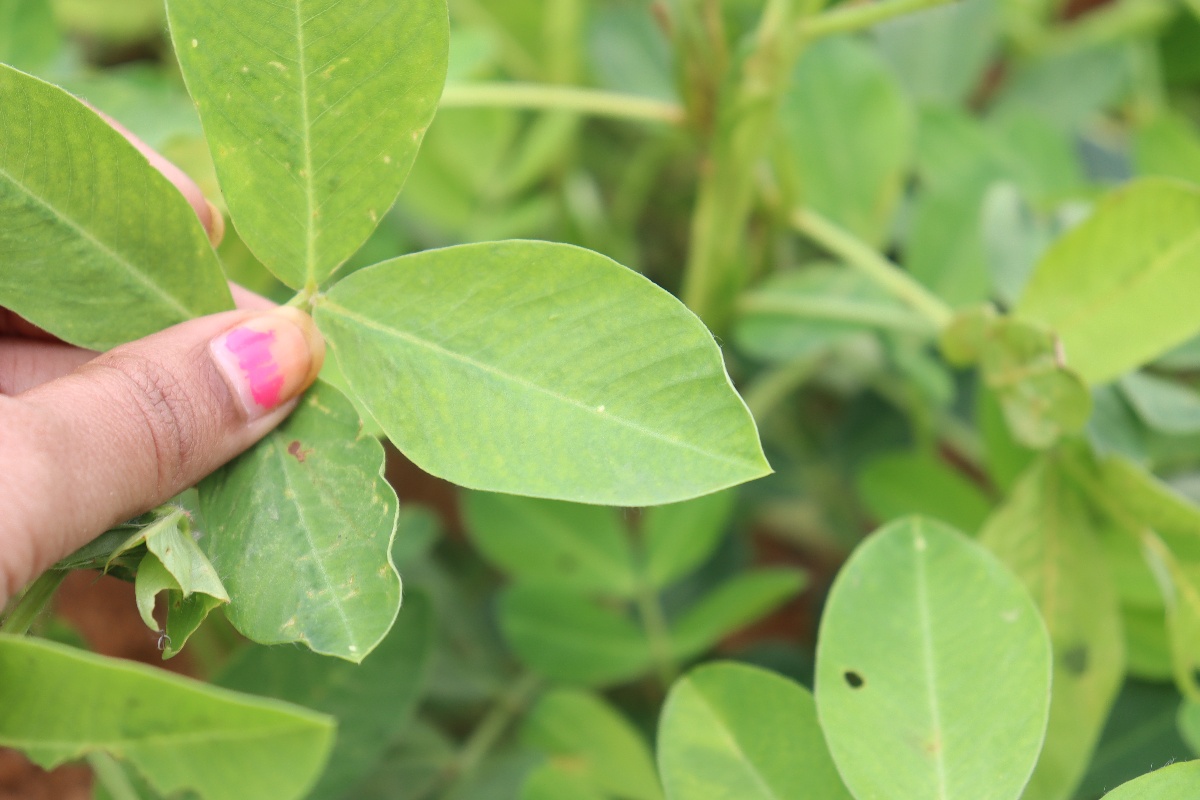
Label: early_leaf_spot